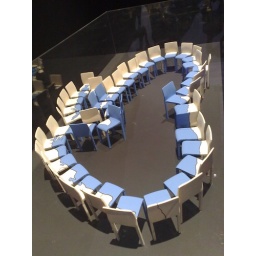
A project by Alias to construct bodies of water around the Mediterranean coast lines by painting and arranging chairs